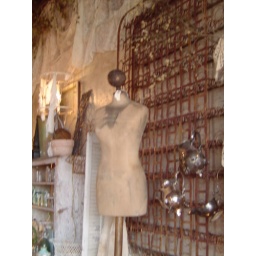
My favorite old dress form displayed in front of some old rusty bed springs that we hung on the wall!